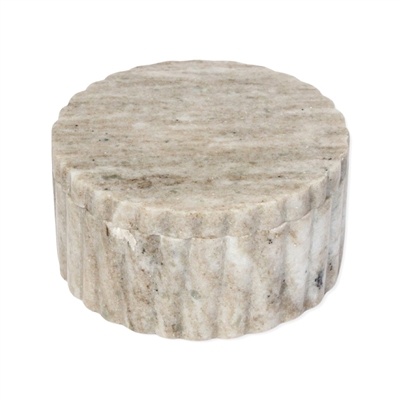
Small Beige Marble Grooved Jar
Beige Marble Canister with Grooving is an elegant storage solution for your home. With its sophisticated design and practical 2.5"H size, it effortlessly blends functionality with style. Ideal for use, this marble canister brings a touch of elegance to your kitchen or bathroom.
Brand: BIDK
Category: Home & Garden > Decor > Decorative Jars